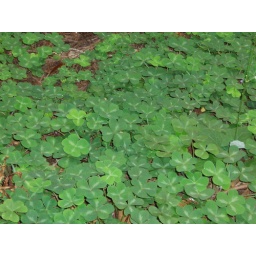
California green field near the Monarchs at Natural Bridges beach